Tomb of Aegisthus

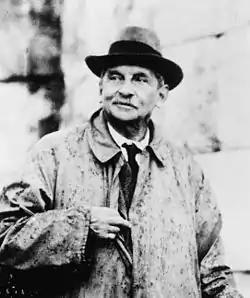
Arthur Evans, probably around the 1920s. Evans contributed financially to the excavation of the tomb, hoping that it would provide evidence for the domination of Minoan Crete over Mycenae.

The British School at Athens began excavations at Mycenae in 1920, encouraged by Arthur Evans, whose excavations of Knossos on Crete between 1900 and 1905 had introduced the concept of 'Minoan Civilisation'. Evans's work on Crete raised questions as to the origins and development of the 'Mycenaean' civilisation, labelled as such after Heinrich Schliemann's 1876 excavations of the Shaft Graves at Mycenae. In Evans's mind, his discoveries at Knossos proved that Crete was the centre of the dominant power of the Bronze-Age Aegean, in line with the Classical myths of a Cretan 'thalassocracy' under King Minos. With some assistance from Evans, the British School at Athens persuaded both the Greek government and Christos Tsountas, who held the permit, to allow them to excavate with Alan Wace as field director.